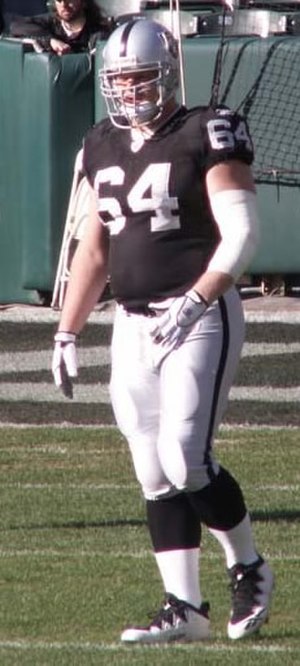
Jake Grove
Jake Grove
Jake Grove er en tidligere amerikansk footballspiller, der spillede i NFL som center for henholdsvis Oakland Raiders og Miami Dolphins.